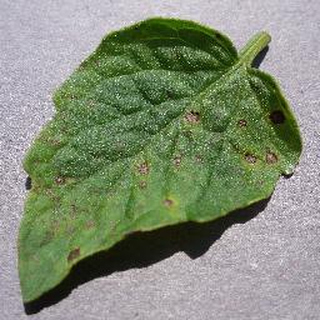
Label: tomato_septoria_leaf_spot